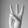
ASL letter: W